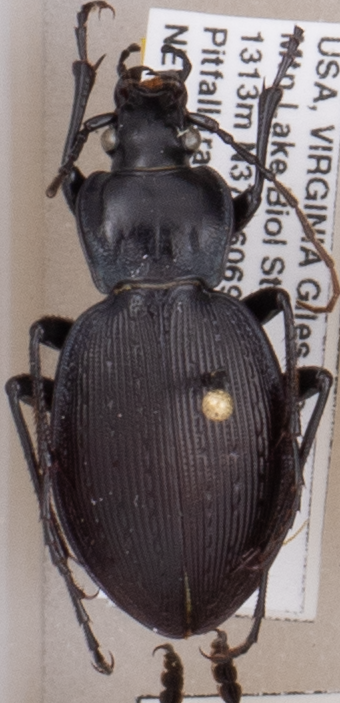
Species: Carabus goryi
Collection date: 2018-09-11
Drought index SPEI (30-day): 0.396
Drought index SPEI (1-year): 0.828
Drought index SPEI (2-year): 0.988